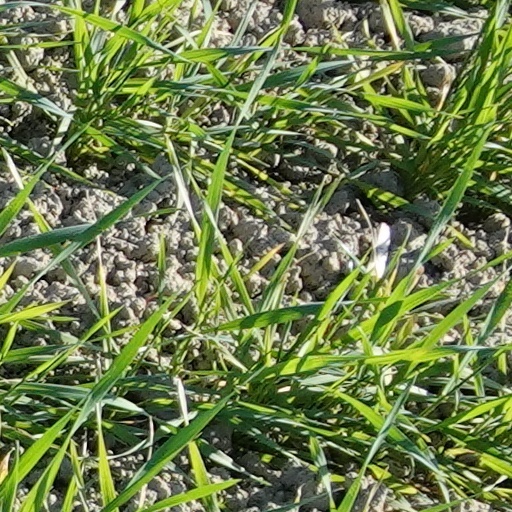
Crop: wheat